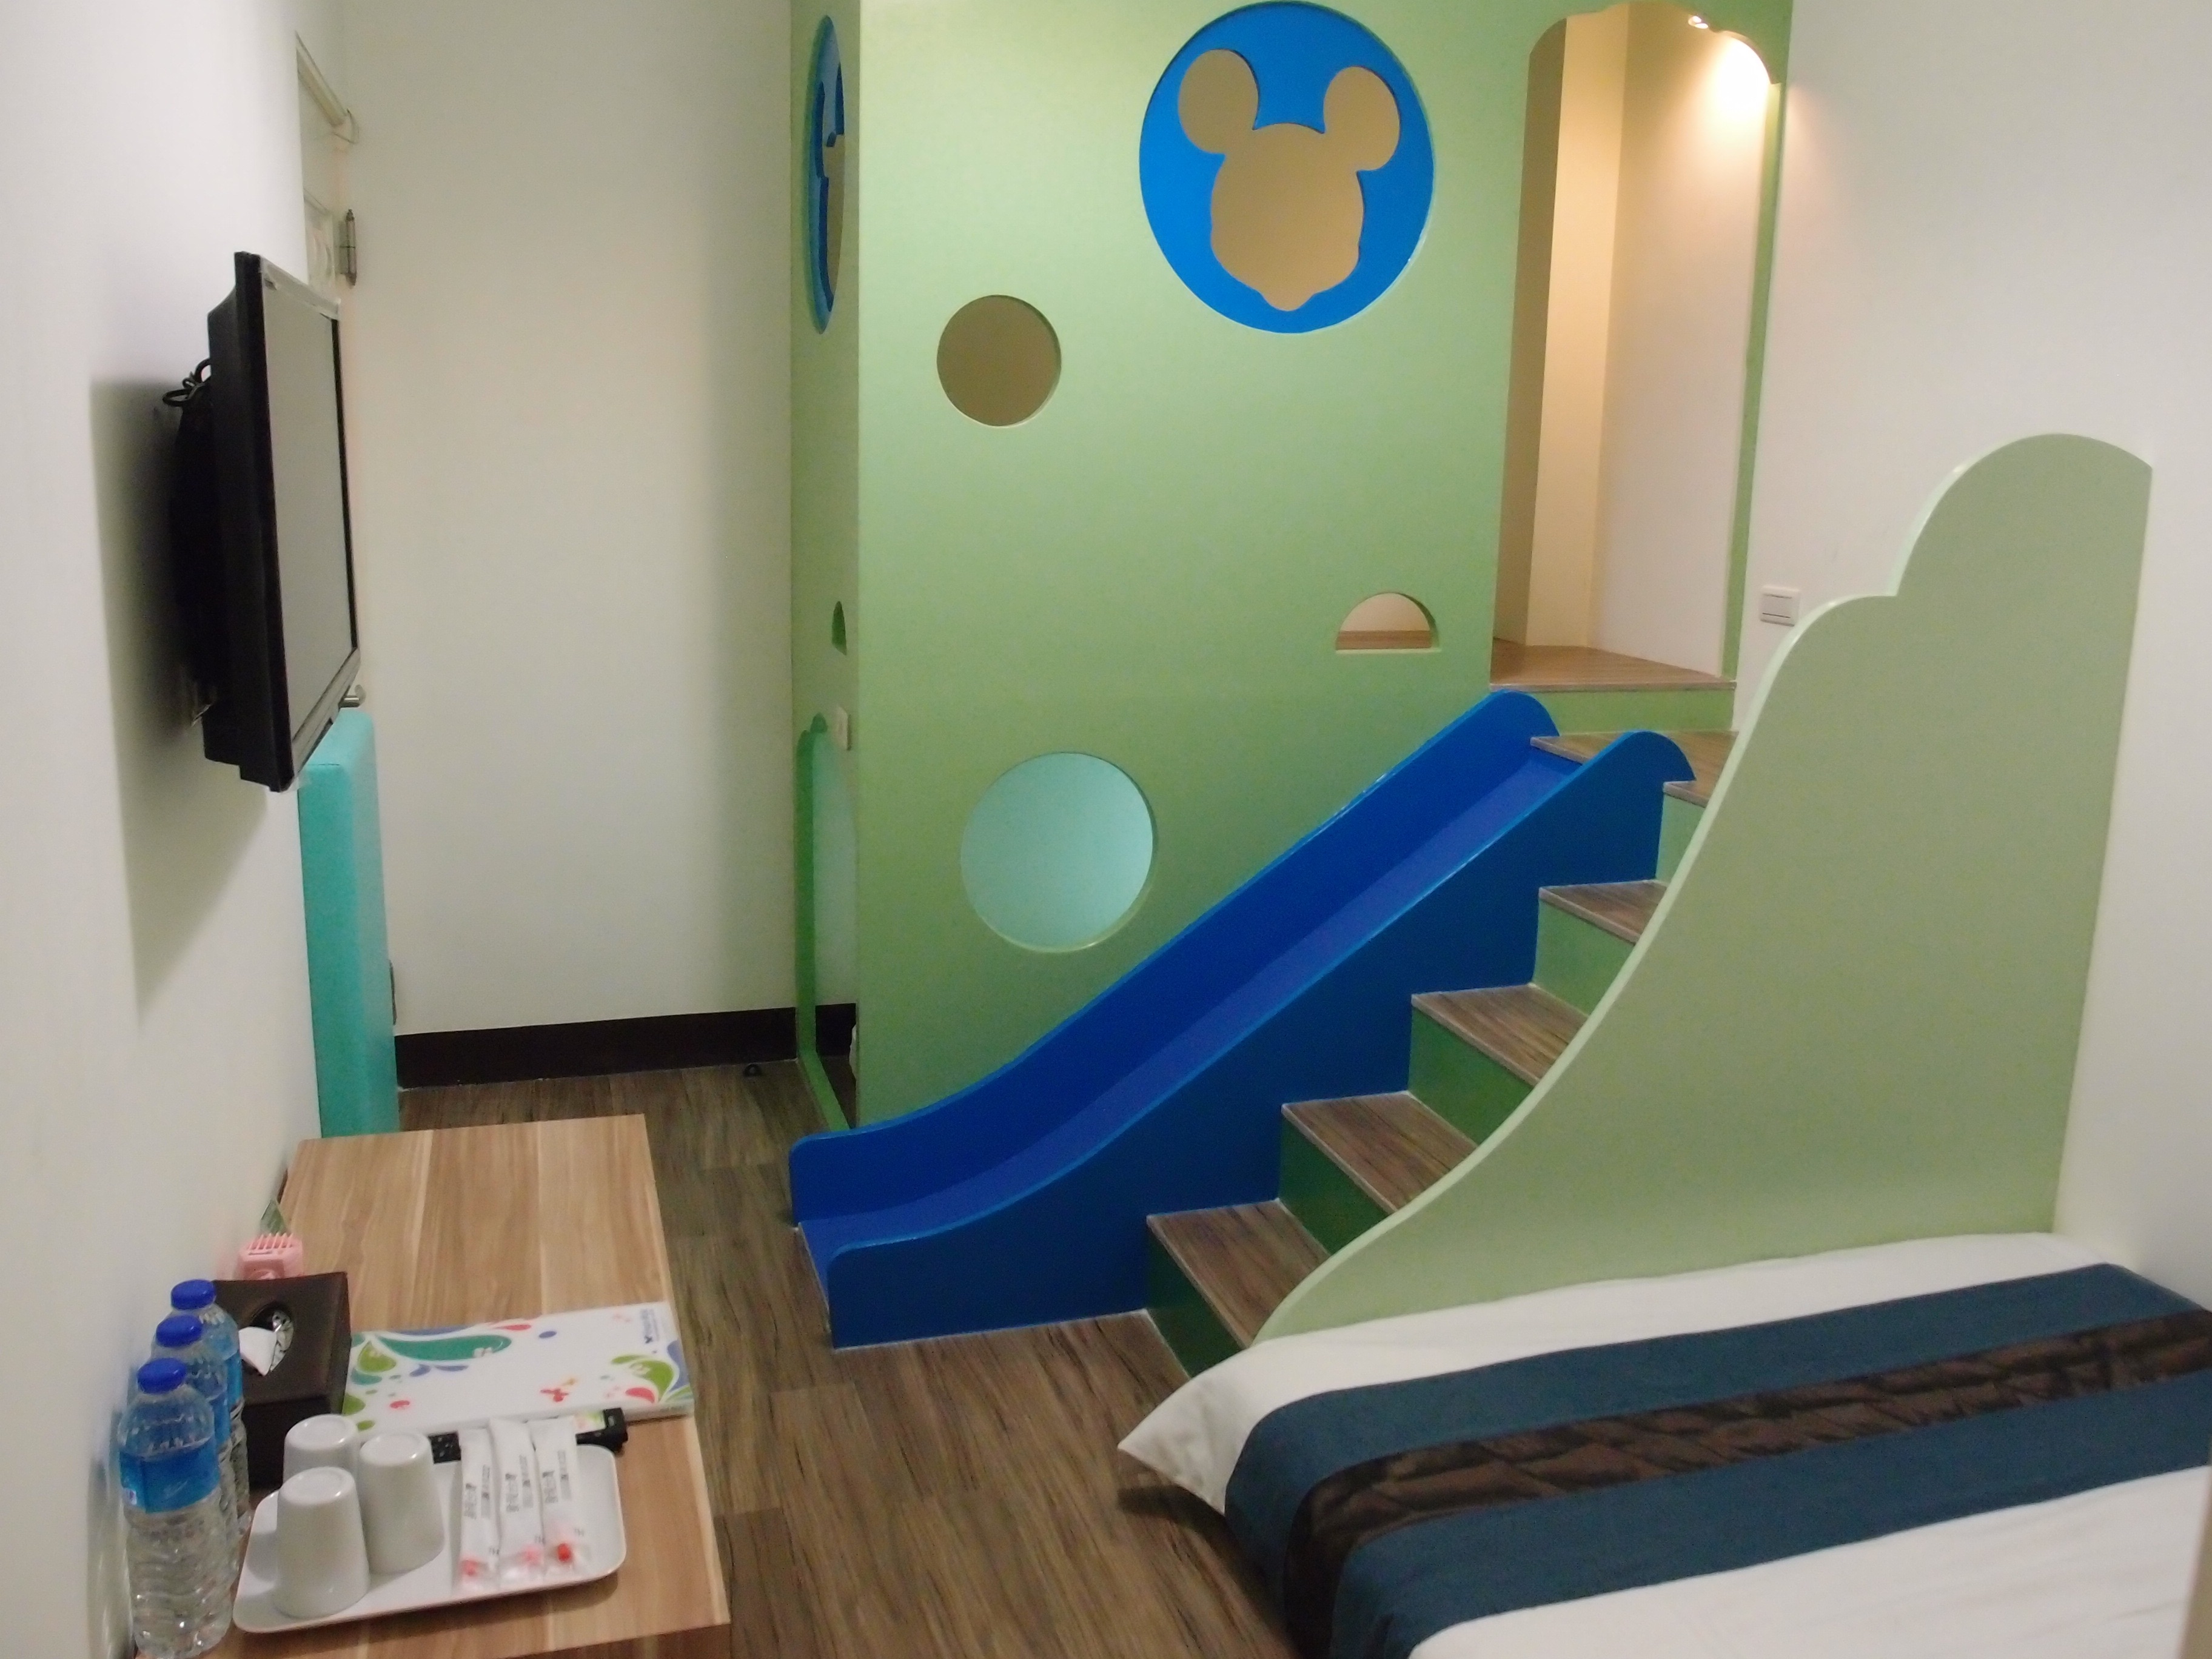
play, blue, furniture, room, interior design, bed